Ivan Johnson

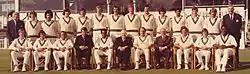
Johnson, back row, third from left, in team photo taken at Worcester New Road county ground of Worcs County Cricket Club playing staff in 1974.

In 1974, at Hull, Johnson played in a memorable match against Yorkshire. In 1980 in his autobiography, "Time to Declare", D'Oliveira wrote that Johnson scored a useful 27 runs to help D'Oliveira to 227, his highest score in first-class cricket. The Yorkshire bowler Richard Hutton, grew increasingly frustrated with Johnson, who was making streaky shots through the slips and gully area off Hutton's medium-pace bowling. Finally, when Johnson thick-edged a ball for four, Hutton told Johnson, "Why don't you (expletive) off back onto the Robertson's jam jar, you Golliwog." Everybody, including Johnson, fell about laughing. Hutton meant that Johnson's high afro hair-style resembled the Golliwog trademark on the Robertson's jam jar labels. As D'Oliveira's nickname was "Dolly", the Worcestershire players jokingly dubbed this incident "The Dolly and Golly Show".